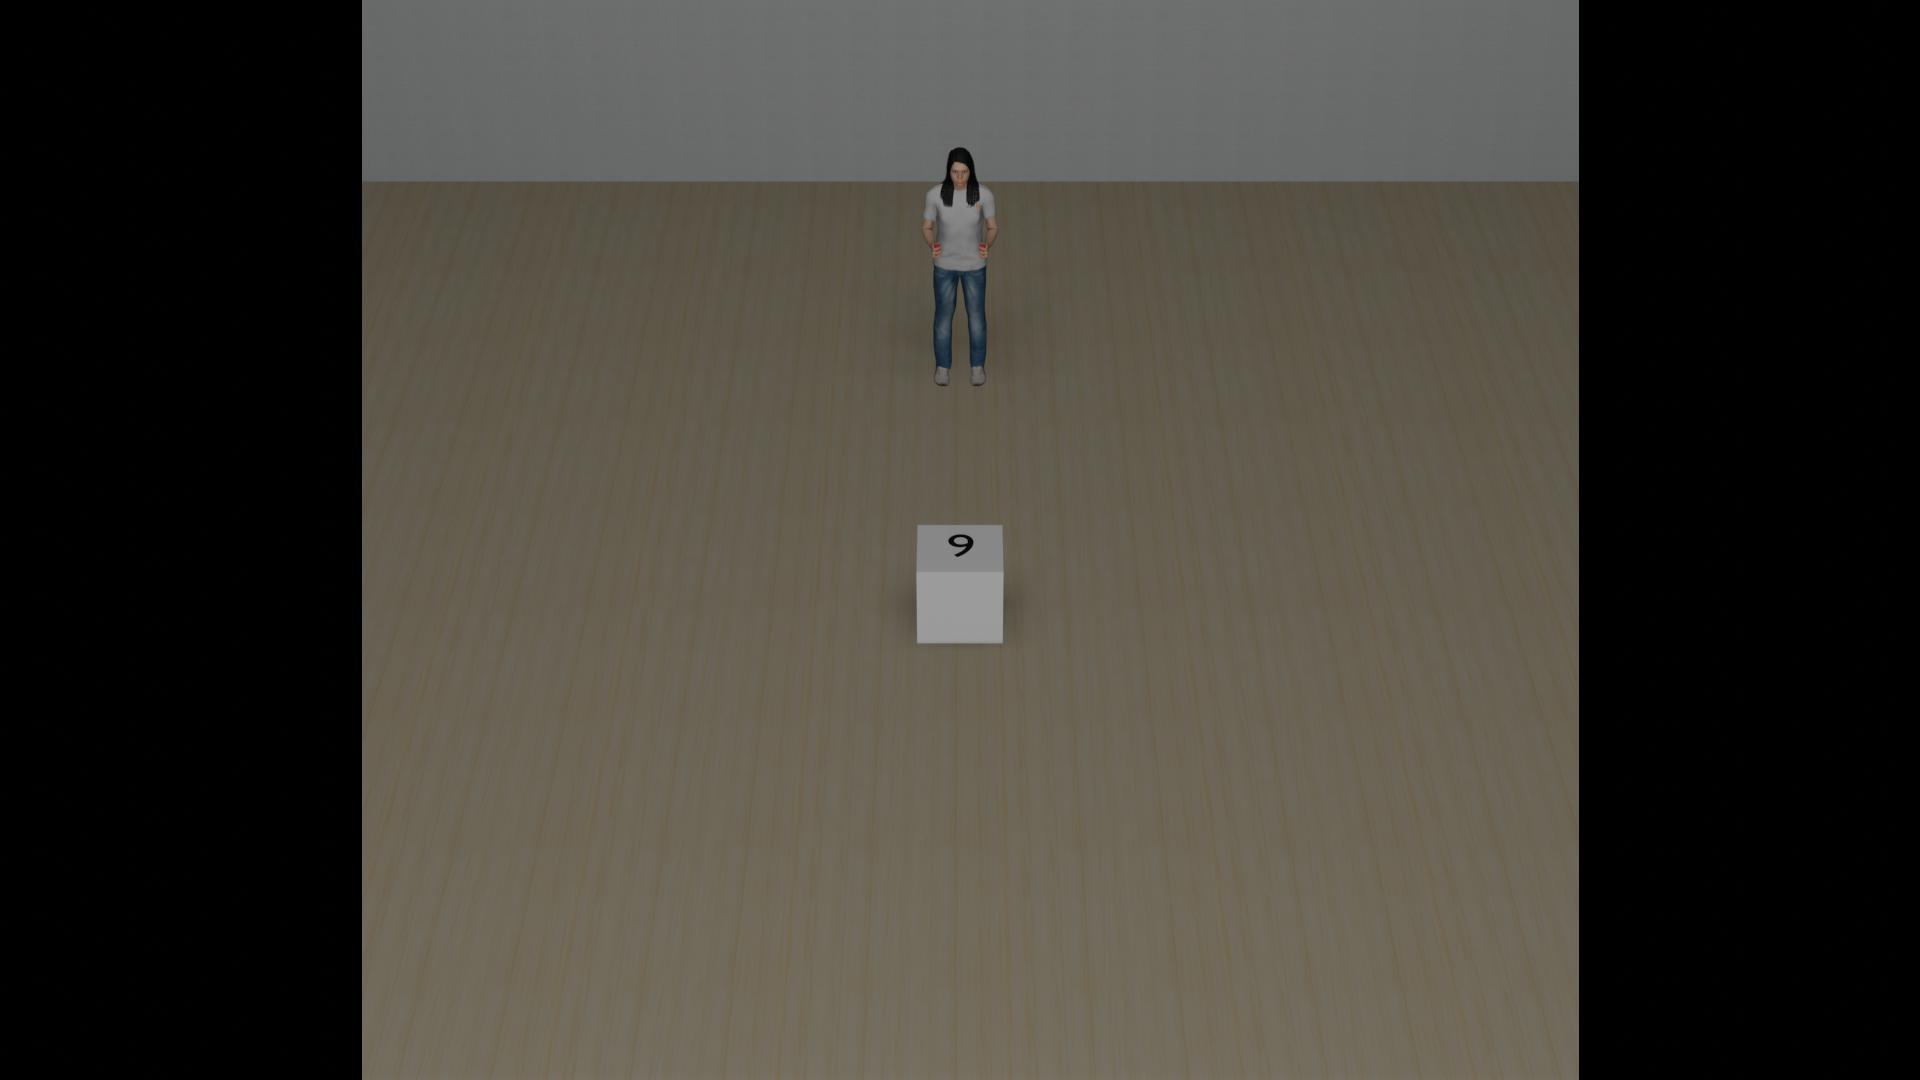
Task: level2_visual_number
Answer: '6'